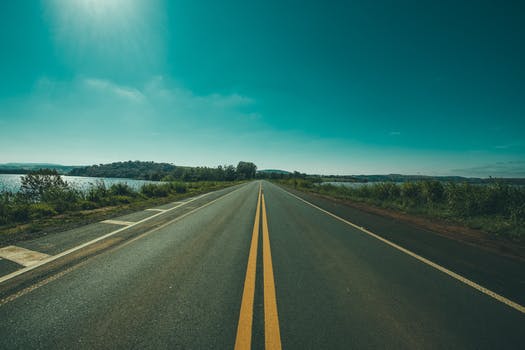
Label: No Watermark